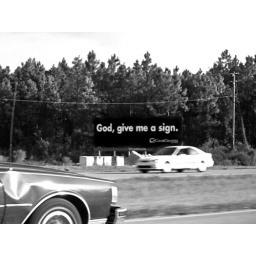
This sign was along a road in Florida.